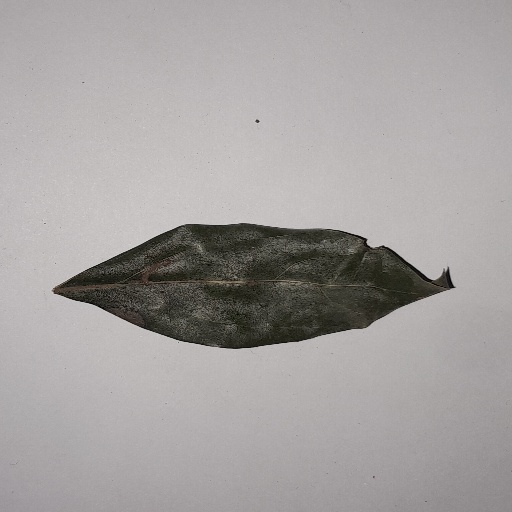
Species: Camphor
Leaf condition: Bacterial Spot